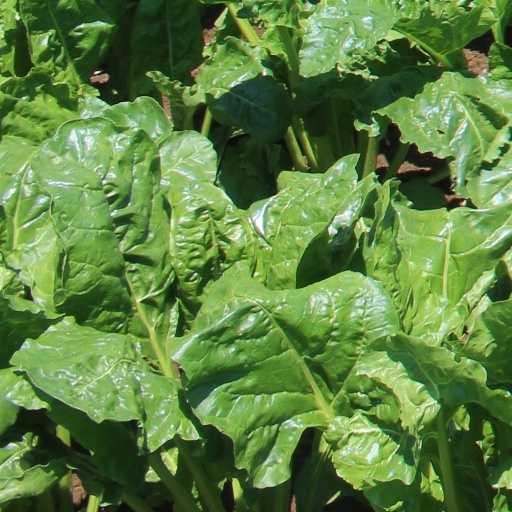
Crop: sugar beet